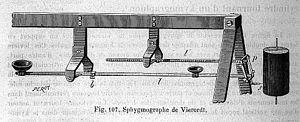
Un sphygmographe était un instrument de mesure mécanique utilisé au milieu du XIXᵉ siècle pour enregistrer le pouls. Développé en 1854 par le physiologiste allemand Karl von Vierordt, cet appareil, inspiré du sphygmomètre de Hérisson et du Kymographion de Ludwig, est considéré comme le premier dispositif externe, non intrusif, utilisé en dehors du cadre expérimental pour mesurer la pression artérielle. Il fait partie des nombreux appareils explorateurs construits à la même époque destinés à prendre le mouvement des organes : cardiographe, laryngographe, myographe, pneumographe, pnéographe, etc.